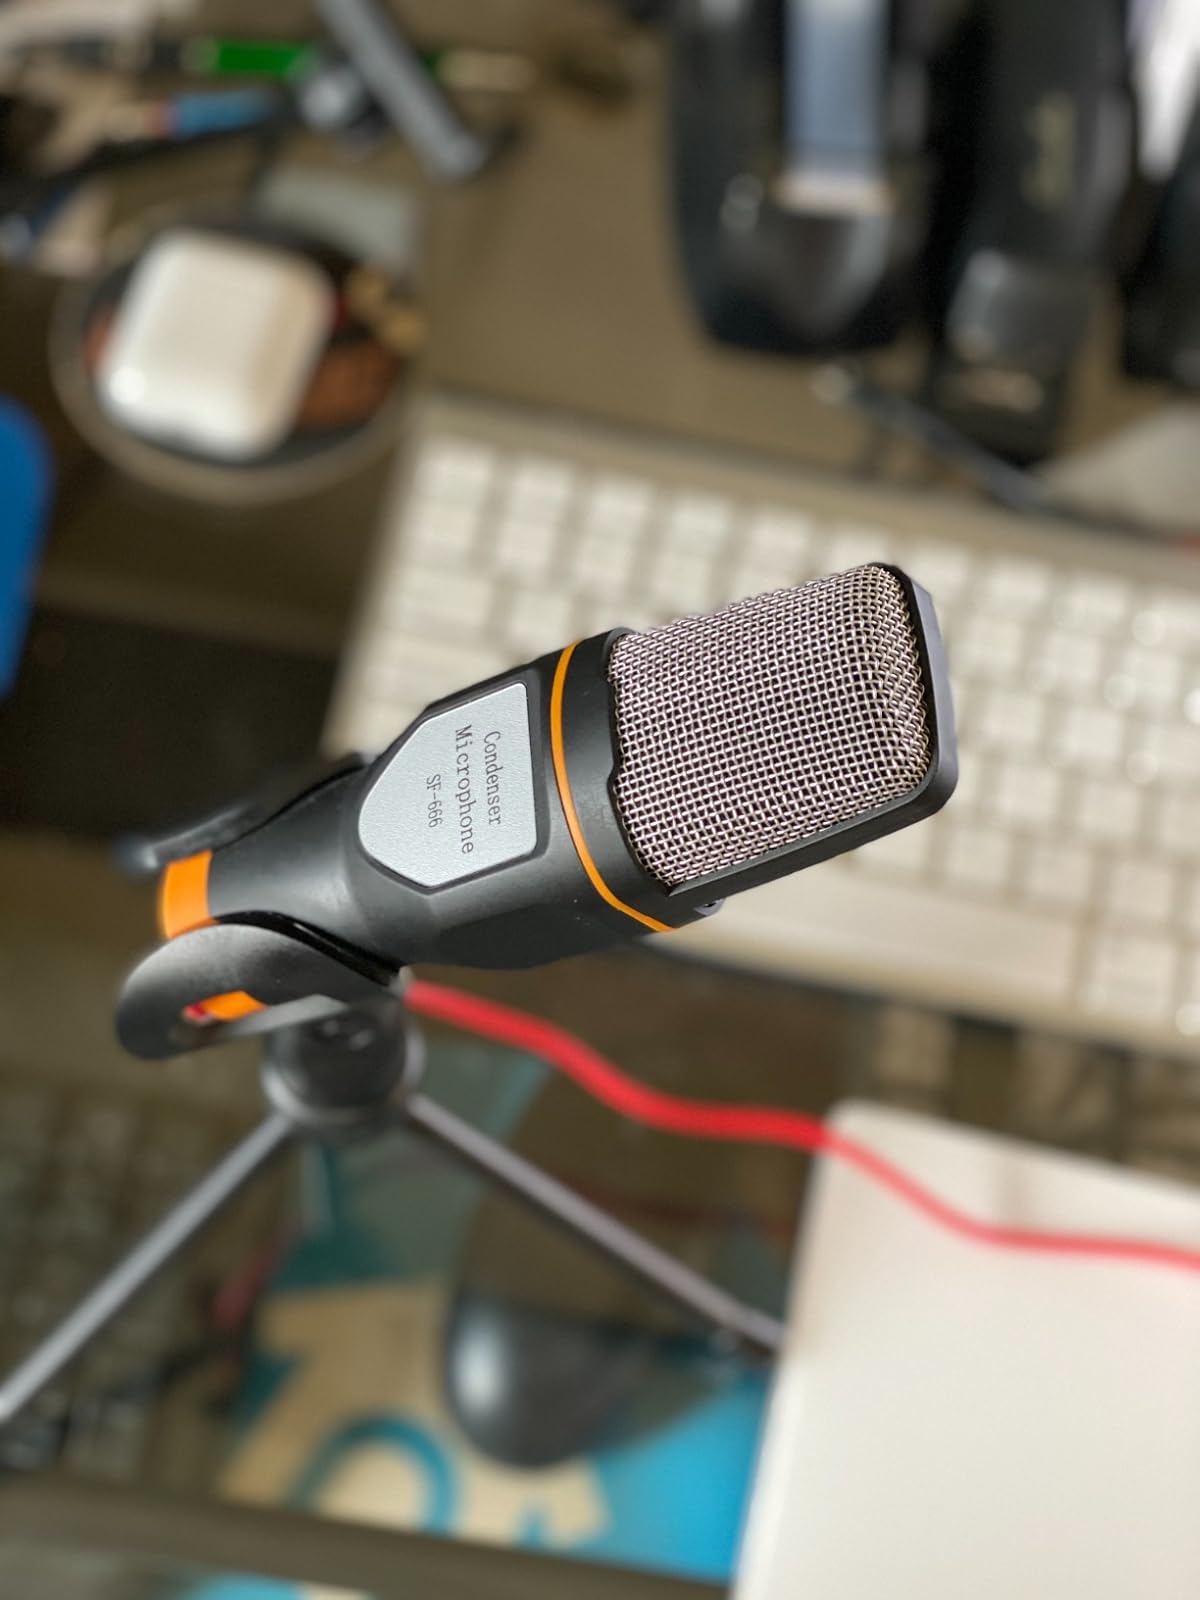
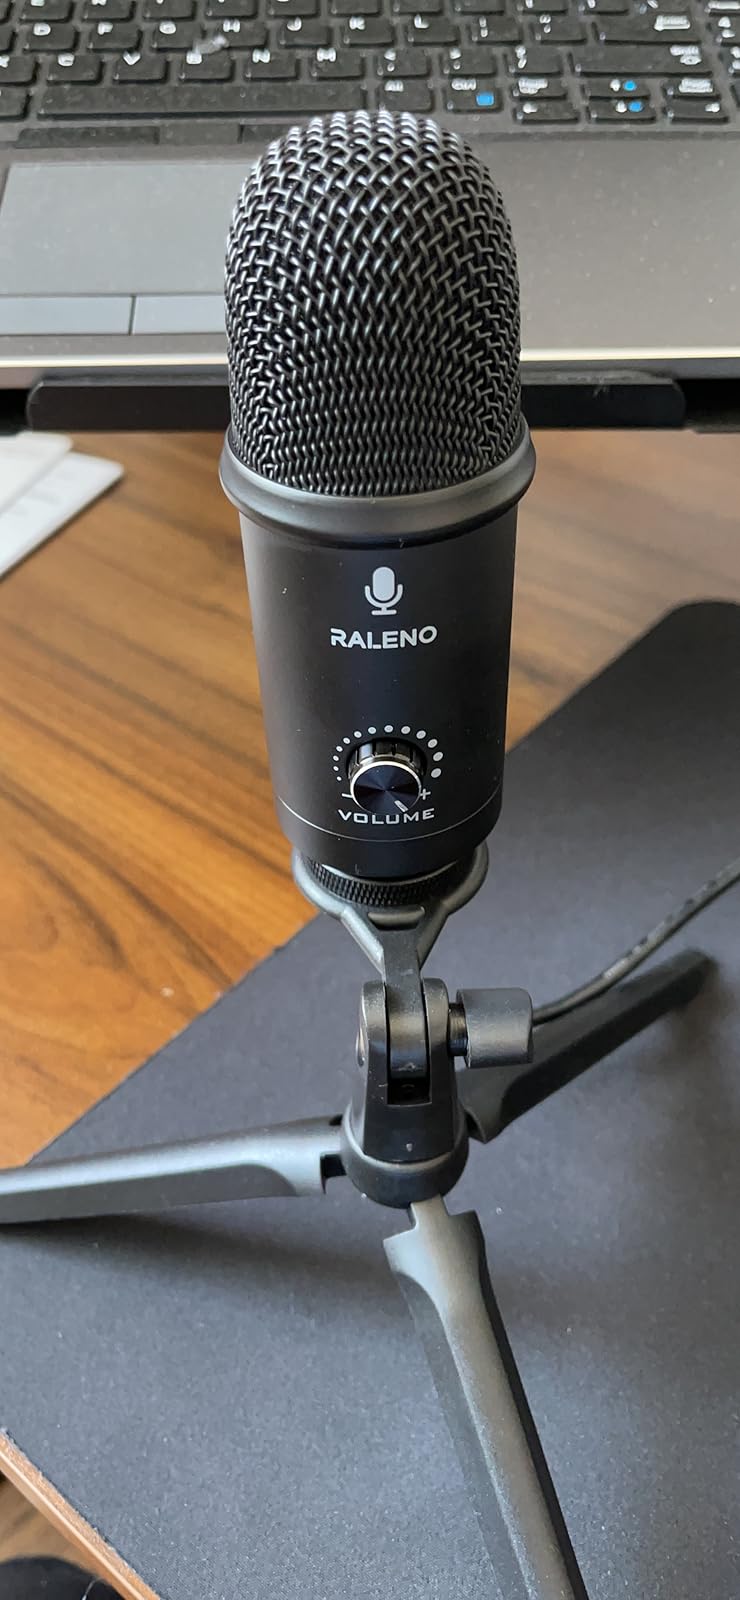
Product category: microphone
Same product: no